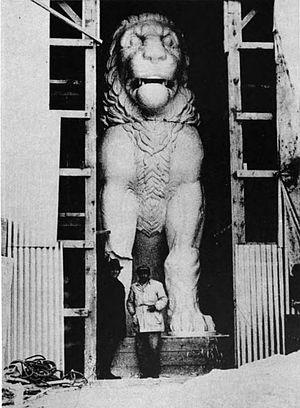
Le tombeau d'Amphipolis ou tombeau de Kasta, est un tombeau macédonien découvert à Amphipolis, en Macédoine-Centrale dans le nord de la Grèce en 2012.
L'anastylose est un terme archéologique qui désigne la technique de reconstruction d'un monument en ruines grâce à l'étude méthodique de l'ajustement des différents éléments qui composent son architecture. La reconstruction est faite en utilisant les fragments trouvés sur place avec des matériaux modernes, de couleur et de qualités différentes, de sorte que l'on puisse distinguer à l’œil nu l'ancien du moderne et préserver les pierres antiques de l'altération.